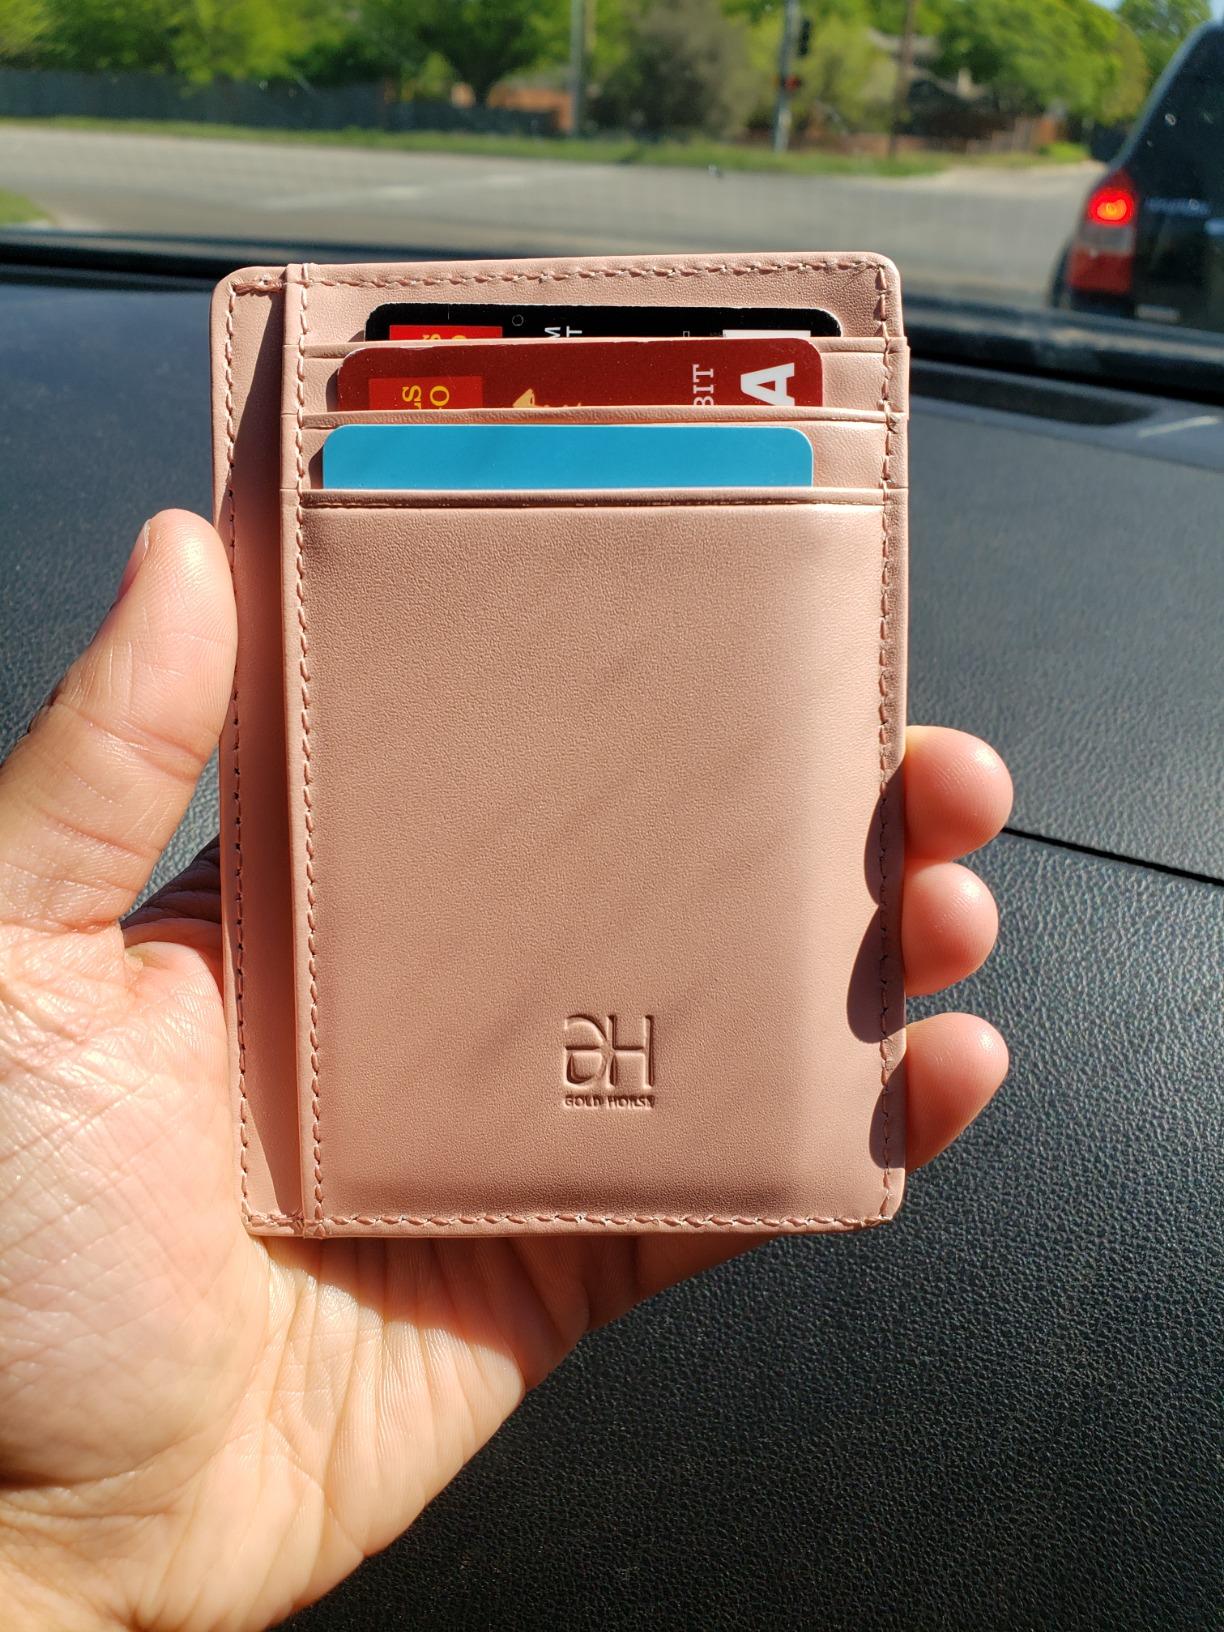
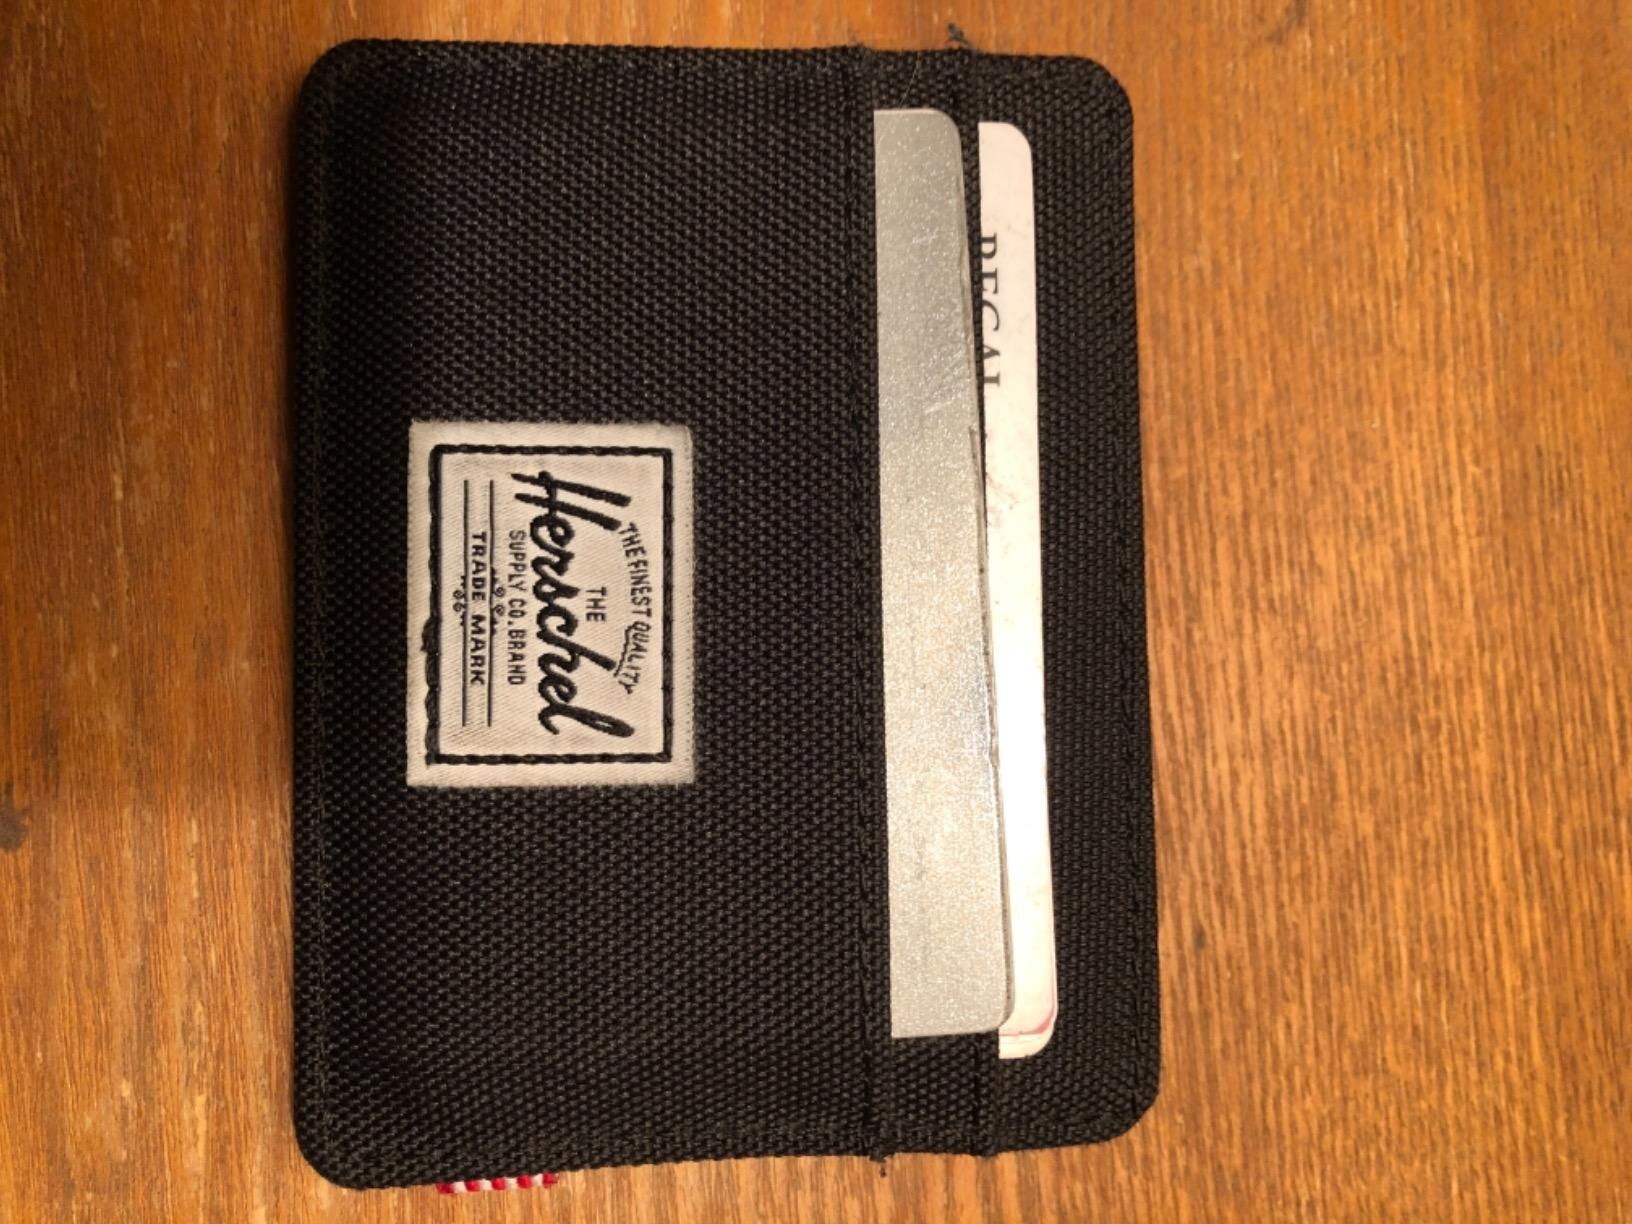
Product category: accessories_wallet
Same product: no